Iron & Wine

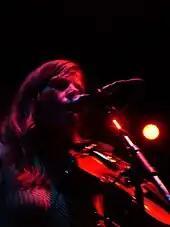
Sarah Beam, Samuel's sister, at the Beachland Ballroom in Cleveland

In February 2005, he released an EP entitled "Woman King", which expanded on the sounds of his previous LP with the addition of electric guitars. Each track features a spiritual female figure, and had Biblical overtones.